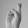
ASL letter: R